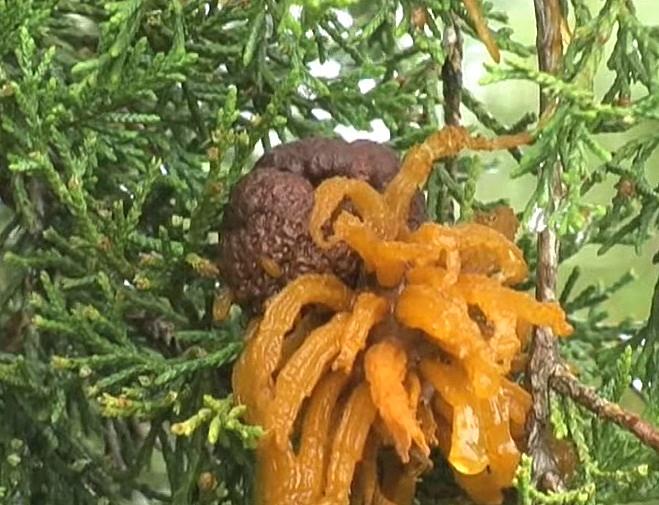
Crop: apple
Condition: rust